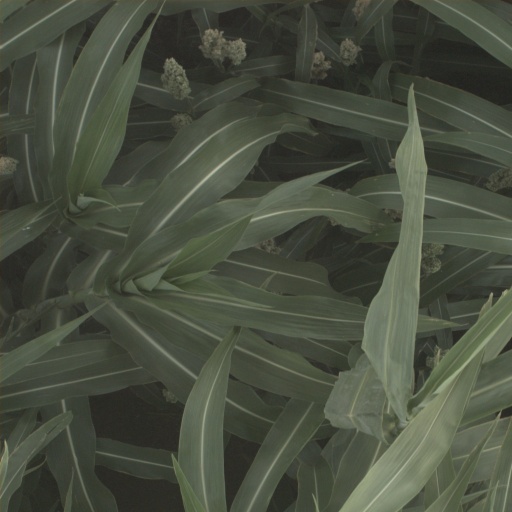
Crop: sorghum